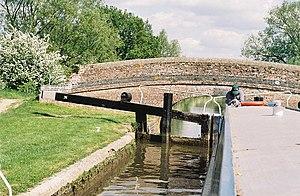
L’écluse de Dreweatt est une écluse sur le canal Kennet et Avon, située entre Kintbury et Newbury, dans le Berkshire, en Angleterre.